India House

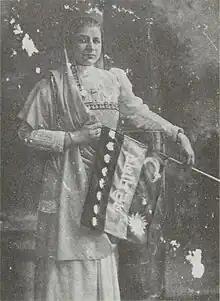
Bhikaji Cama with the Stuttgart flag, 1907. A number of India House members attended the socialist conference that year, and Cama herself worked closely with Krishna Varma.

Krishna Varma admired Swami Dayananda Saraswati's cultural nationalism and believed in Herbert Spencer's dictum that "Resistance to aggression is not simply justified, but imperative". A graduate of Balliol College, Oxford, he returned to India in the 1880s and served as "divan" (administrator) of a number of princely states, including Ratlam and Junagadh. He preferred this position to working under what he considered the alien rule of Britain. However, a supposed conspiracy of local British officials at Junagadh, compounded by differences between Crown authority and British Political Residents regarding the states, led to Varma's dismissal. He returned to England, where he found freedom of expression more favourable. Varma's views were staunchly anti-colonial, extending even to support for the Boers during the Second Boer War in 1899.